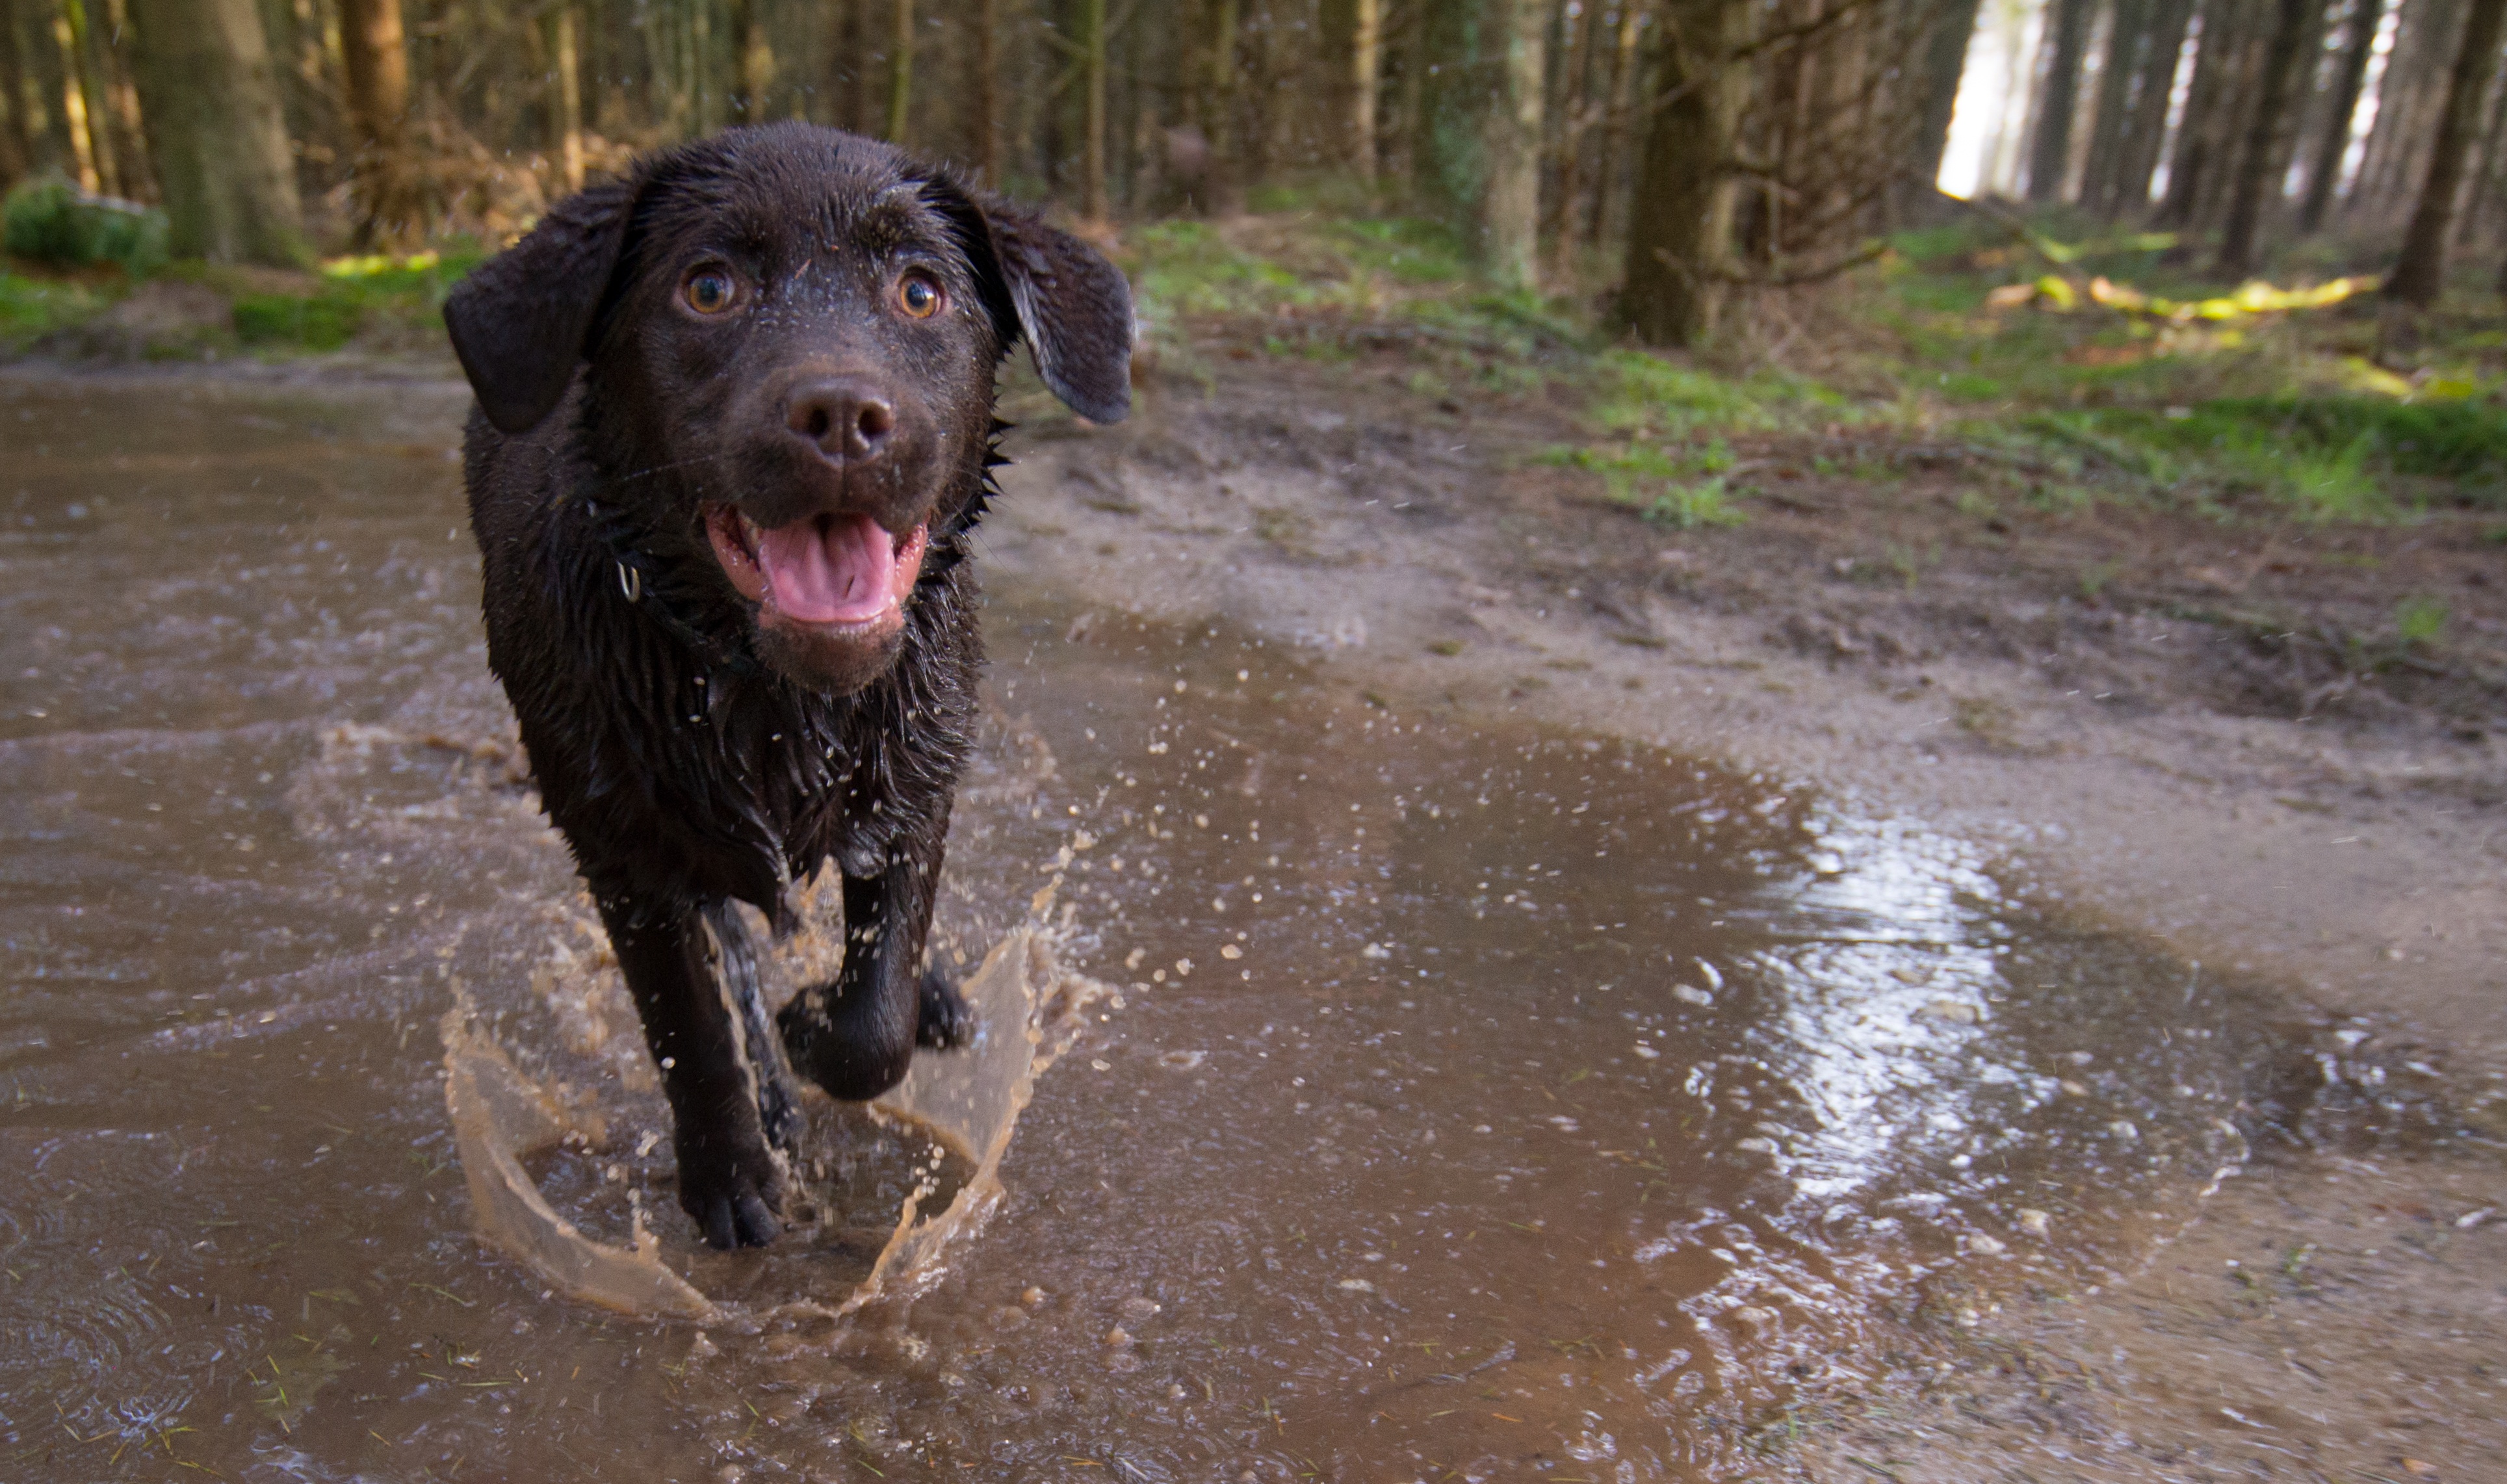
forest, walking, sweet, running, puppy, dog, animal, cute, canine, pool, pet, fur, portrait, young, mud, small, brown, mammal, chocolate, friend, outside, happy, little, labrador retriever, funny, domestic, adorable, labrador, retriever, doggy, purebred, pedigree, dog like mammal